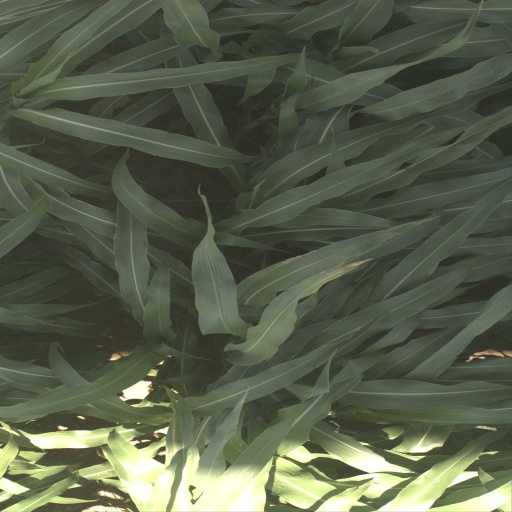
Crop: sorghum